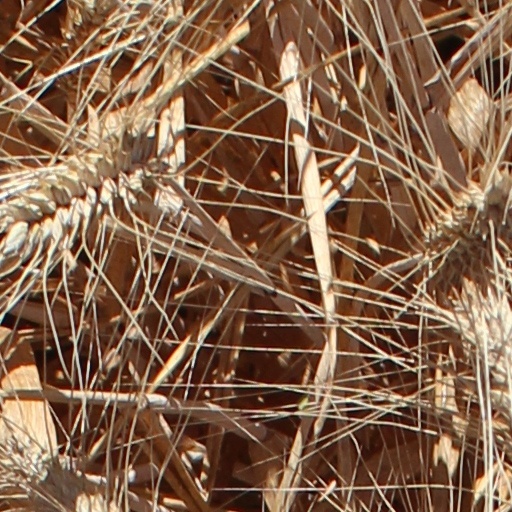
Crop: wheat